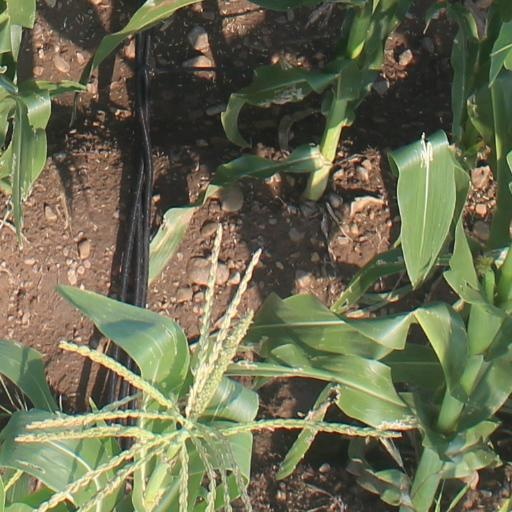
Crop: maize; corn